Aglianico

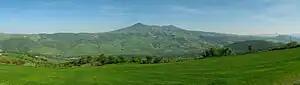
Mount Vulture, panoramic view.

The grape has also recently been planted in Australia and California, as it thrives in predominantly sunny climates with a long ripening season. In Australia it is being introduced in the Murray Darling region with some success. Producers in Sierra Foothills, McLaren Vale, Margaret River, Mudgee and Riverland are also experimenting with plantings. Elsewhere in North America, it has been trialled in Texas and Arizona, and in Ontario, Canada.